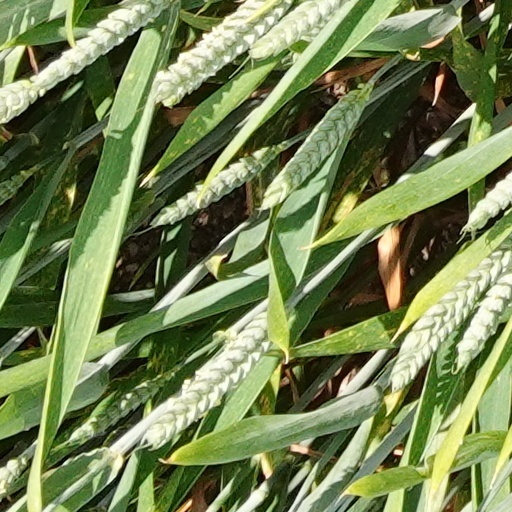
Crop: wheat